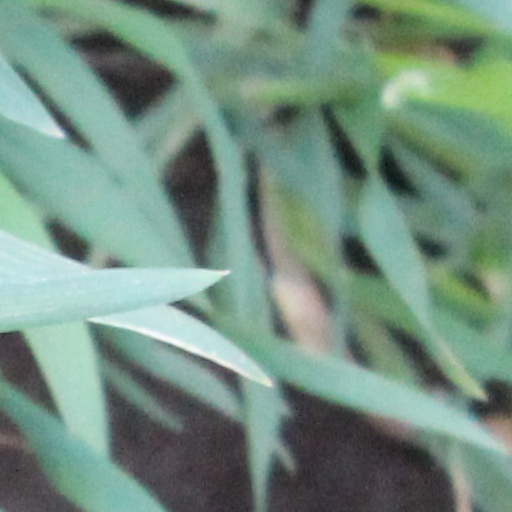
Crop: wheat